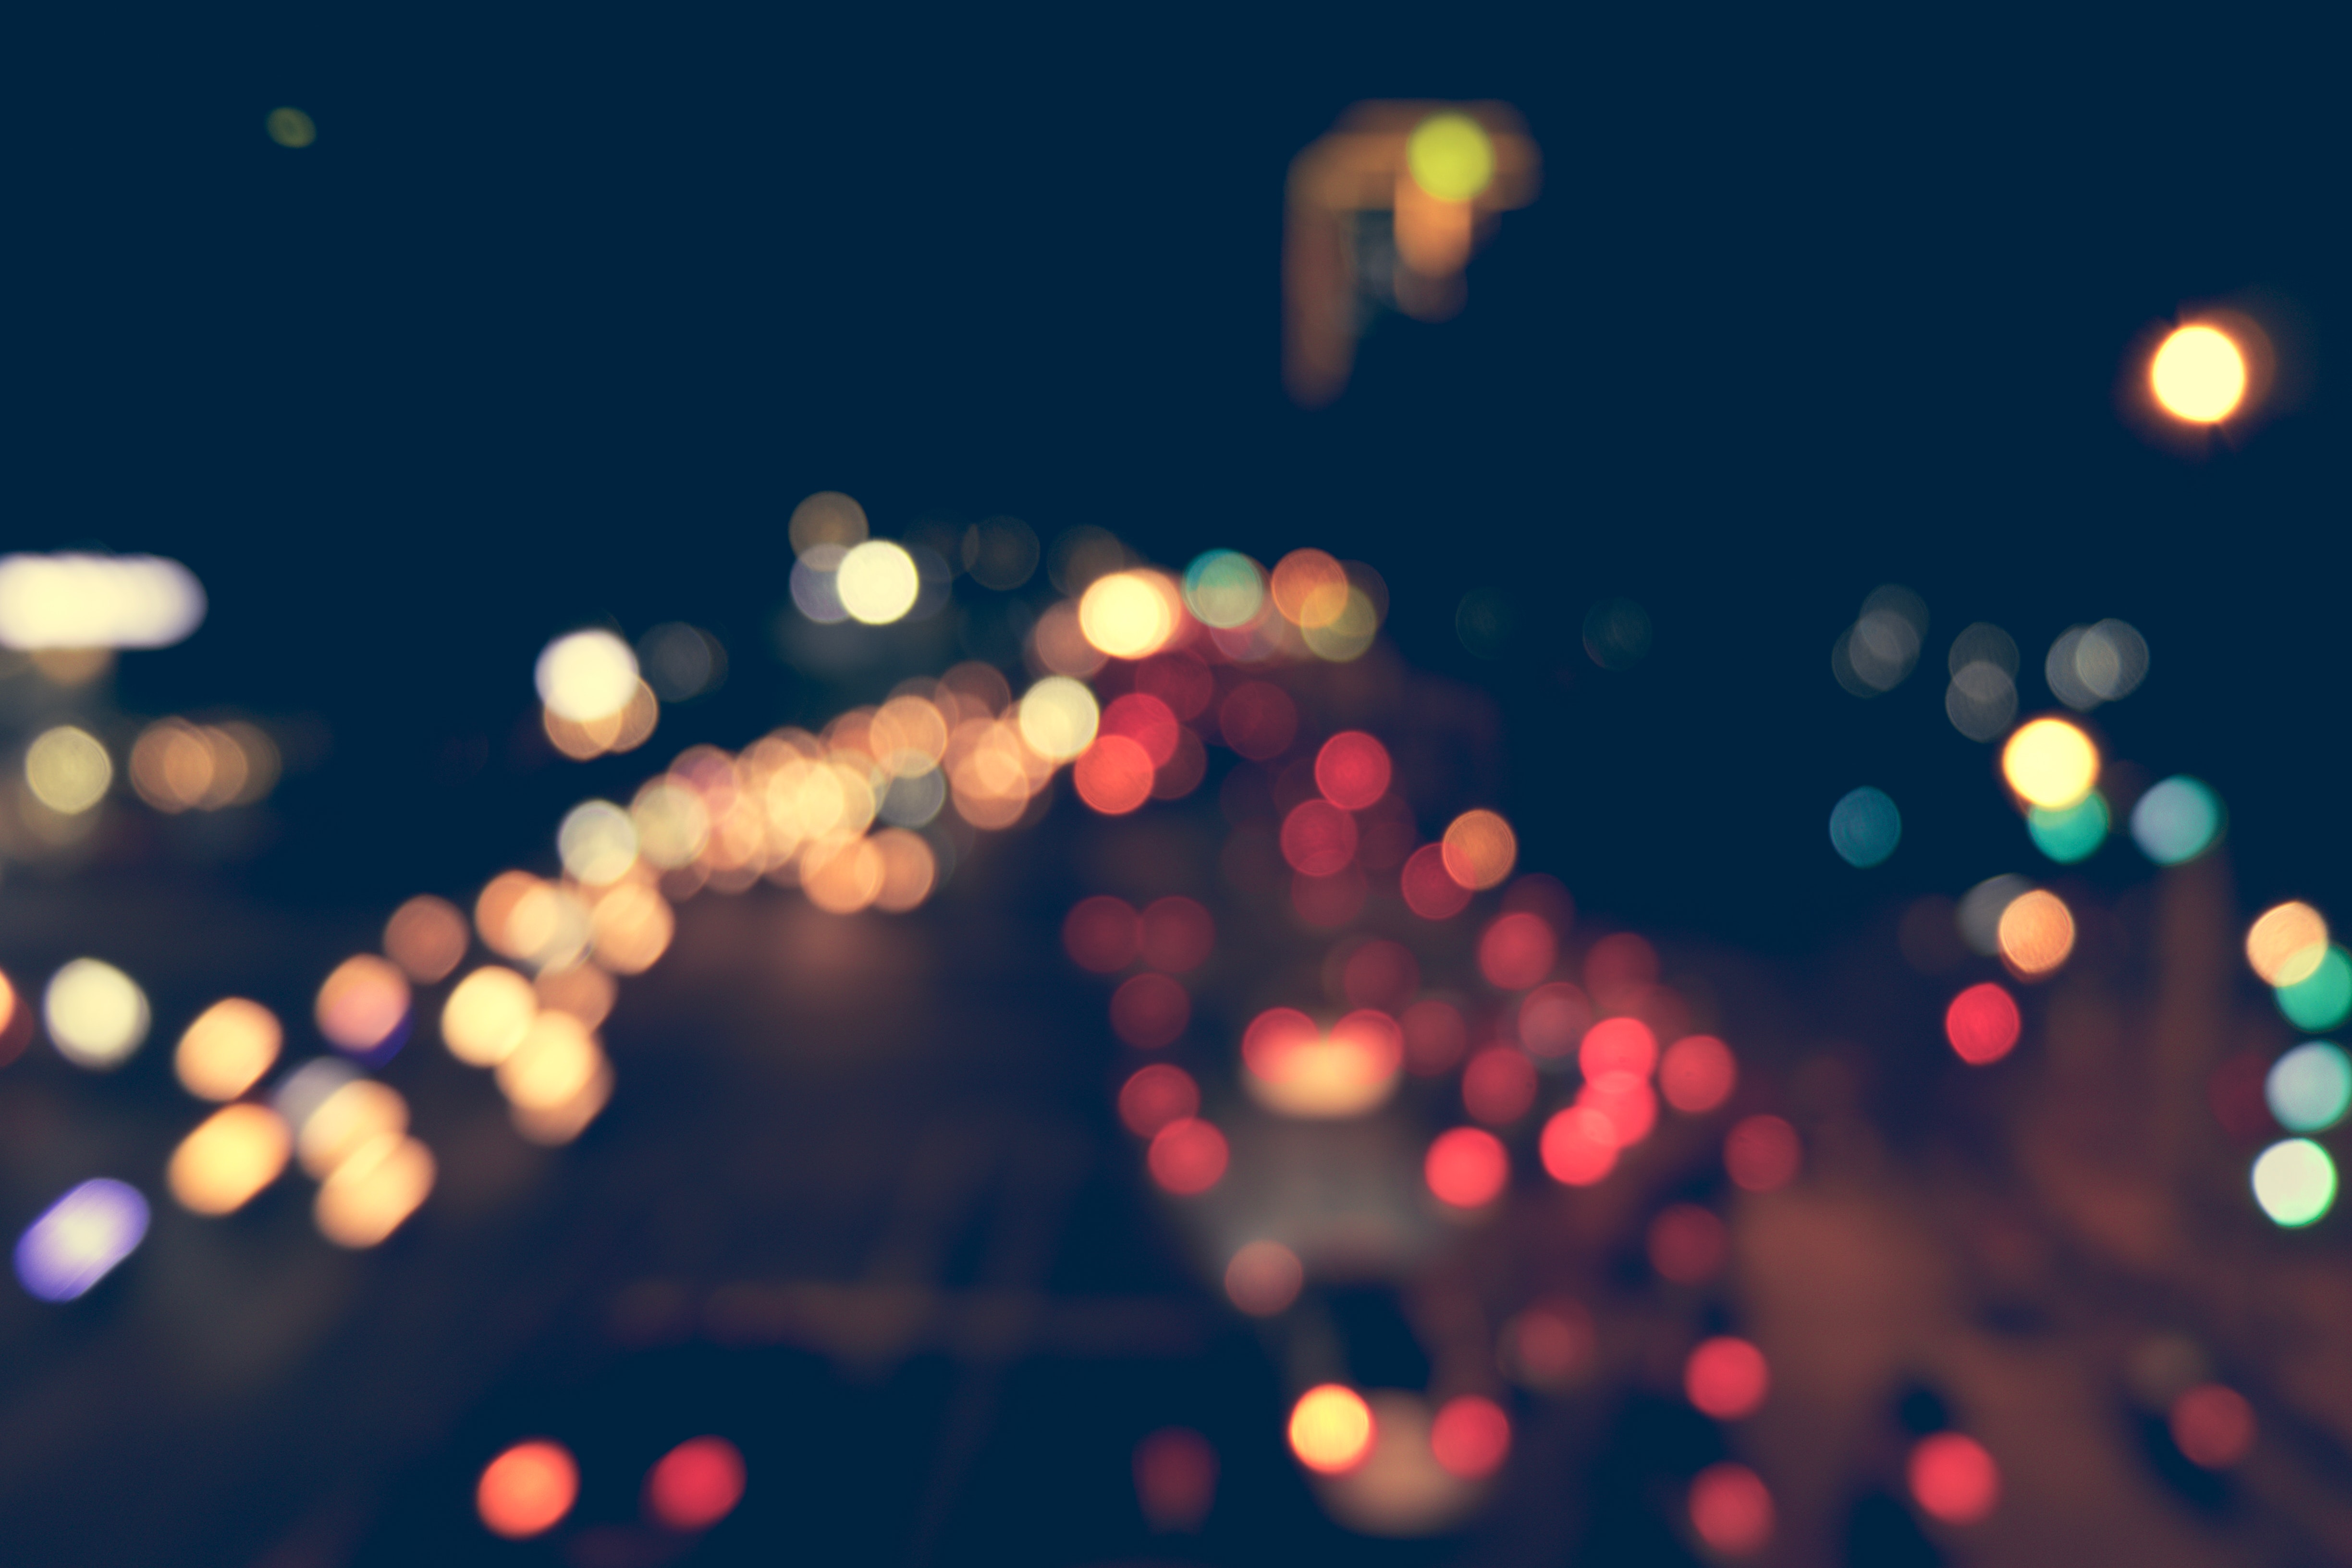
night, sky, light, lighting, atmosphere, darkness, computer wallpaper, macro photography, fete, space